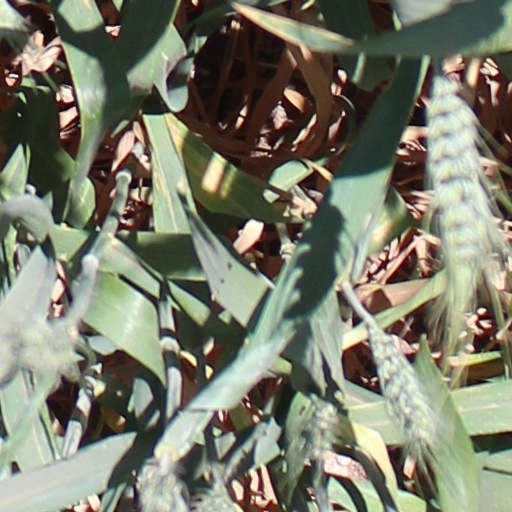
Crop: wheat